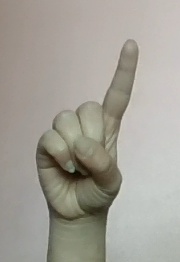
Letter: bb